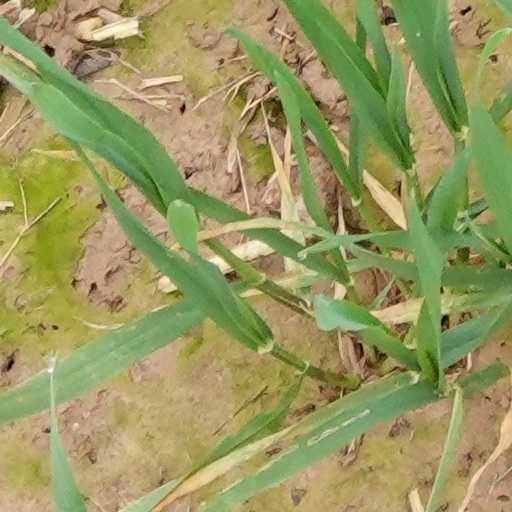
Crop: wheat